Viking ship

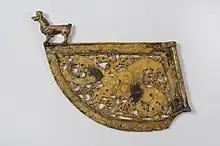
The Söderala vane, presumably once used on a Viking ship

With such technological improvements, the Vikings began to make more and more ocean voyages, as their ships were more seaworthy. However, in order to sail in ocean waters, the Vikings needed to develop methods of relatively precise navigation. Most commonly, a ship's pilot drew on traditional knowledge to set the ship's course. Essentially, the Vikings simply used prior familiarity with tides, sailing times, and landmarks in order to route courses. For example, scholars contend that the sighting of a whale allowed the Vikings to determine the direction of a ship. Because whales feed in highly nutritious waters, commonly found in regions where landmasses have pushed deep-water currents towards shallower areas, the sighting of a whale functioned as a signal that land was near.